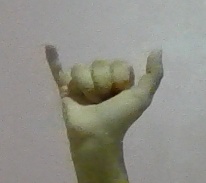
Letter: ya